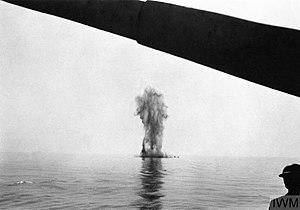
Le HMS Foresight est un destroyer de classe F lancé pour la Royal Navy en 1934.